Mark Strikes Again

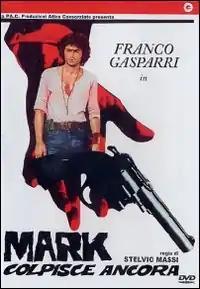
DVD Cover

Mark Strikes Again (also known as The .44 Specialist) is a 1976 Italian "poliziottesco" film directed by Stelvio Massi. Initially planned as an original film, during the shoots and the post-production process it was turned into a second sequel of "Mark of the Cop" (after "Mark Shoots First").